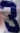
Number: 3